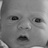
Emotion: surprise